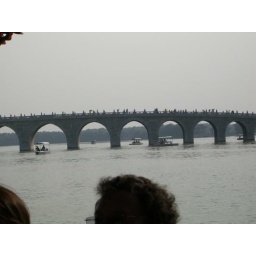
in Summer Palace - bridge over the lake